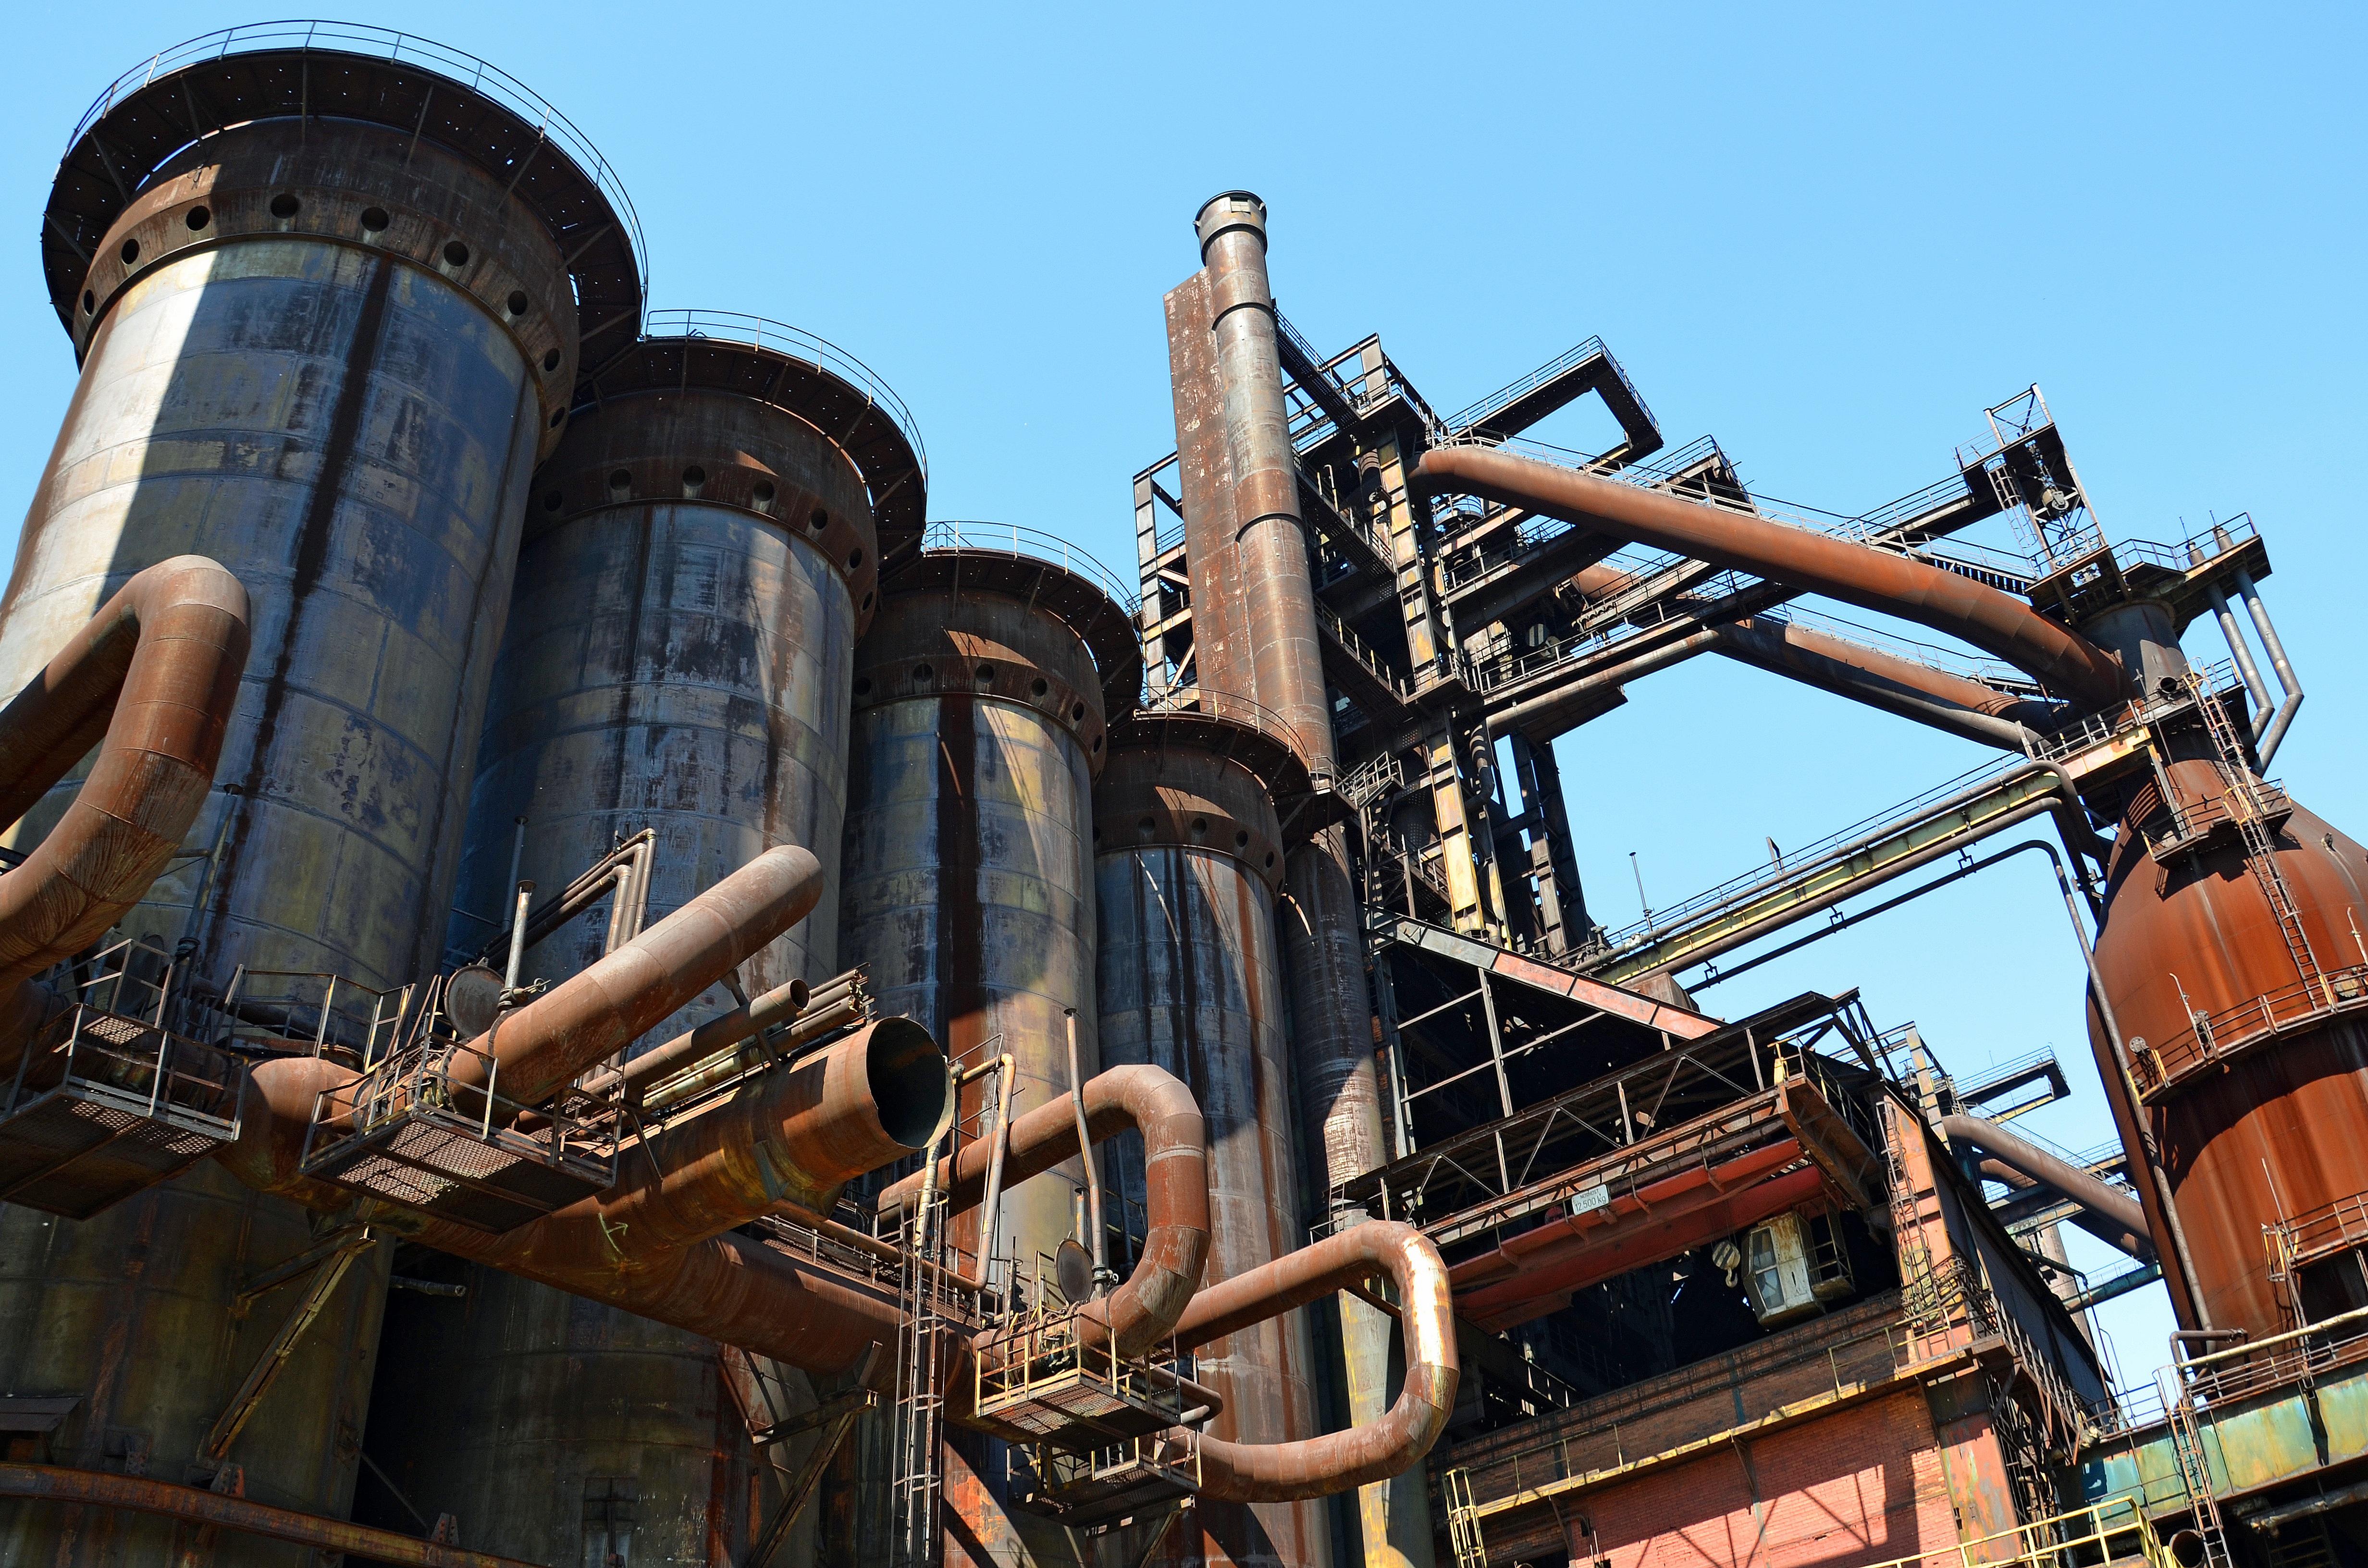
hut, industry, iron, scrap, iron ore, ostrava, vysok pec, melting iron, the production of iron